Pippi Longstocking (1997 film)

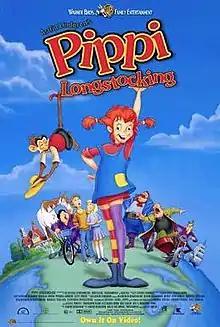
Video release poster

Pippi Longstocking is a 1997 animated musical adventure comedy film co-directed by Michael Schaack and Clive A. Smith, and written by Catharina Stackelberg, based on the eponymous children's books by Astrid Lindgren. A joint Swedish-German-Canadian venture co-produced by AB Svensk Filmindustri, IdunaFilm, TFC Trickompany and Nelvana Limited, the film features the voices of Melissa Altro, Catherine O'Hara, Gordon Pinsent, Dave Thomas, Wayne Robson and Carole Pope.